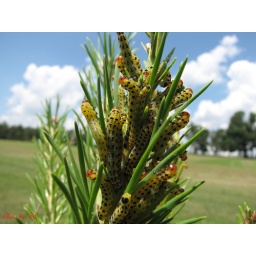
These were at the top of a small pine tree in our garden. 8-9-2009 #359